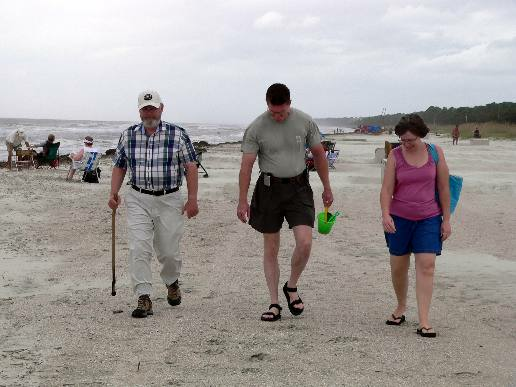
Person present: Yes